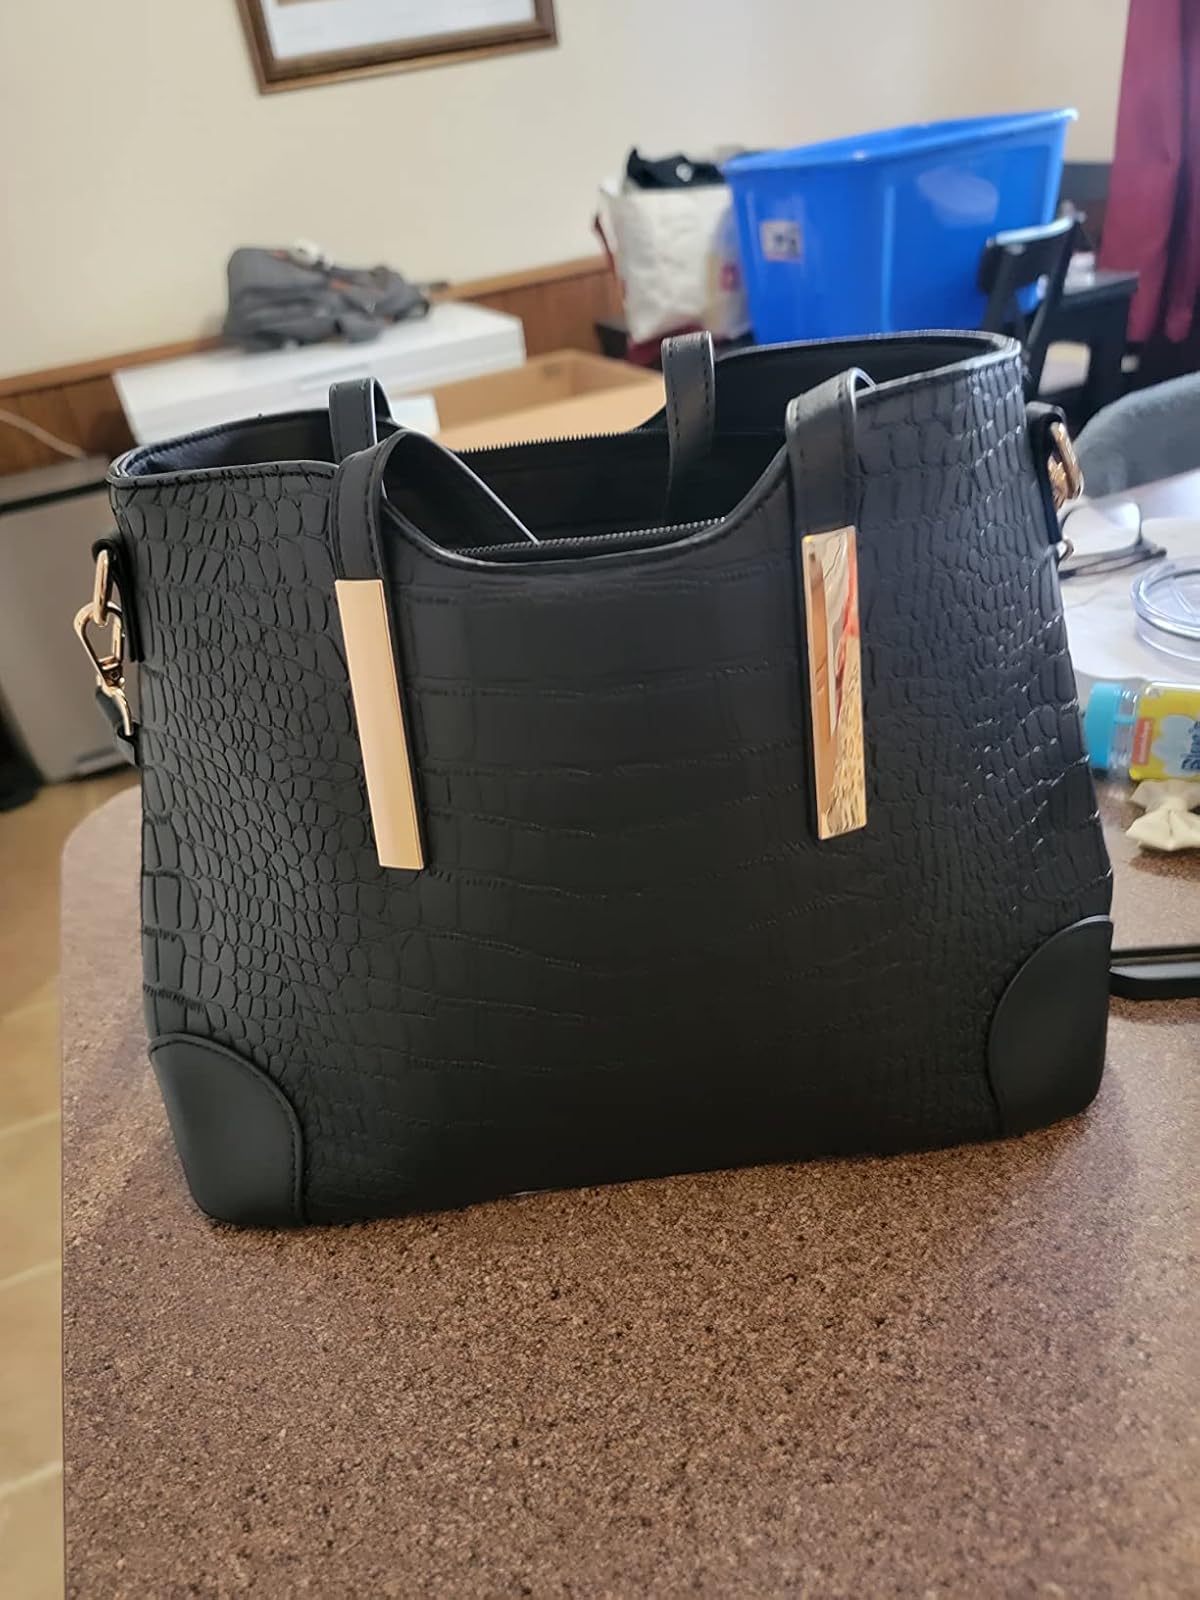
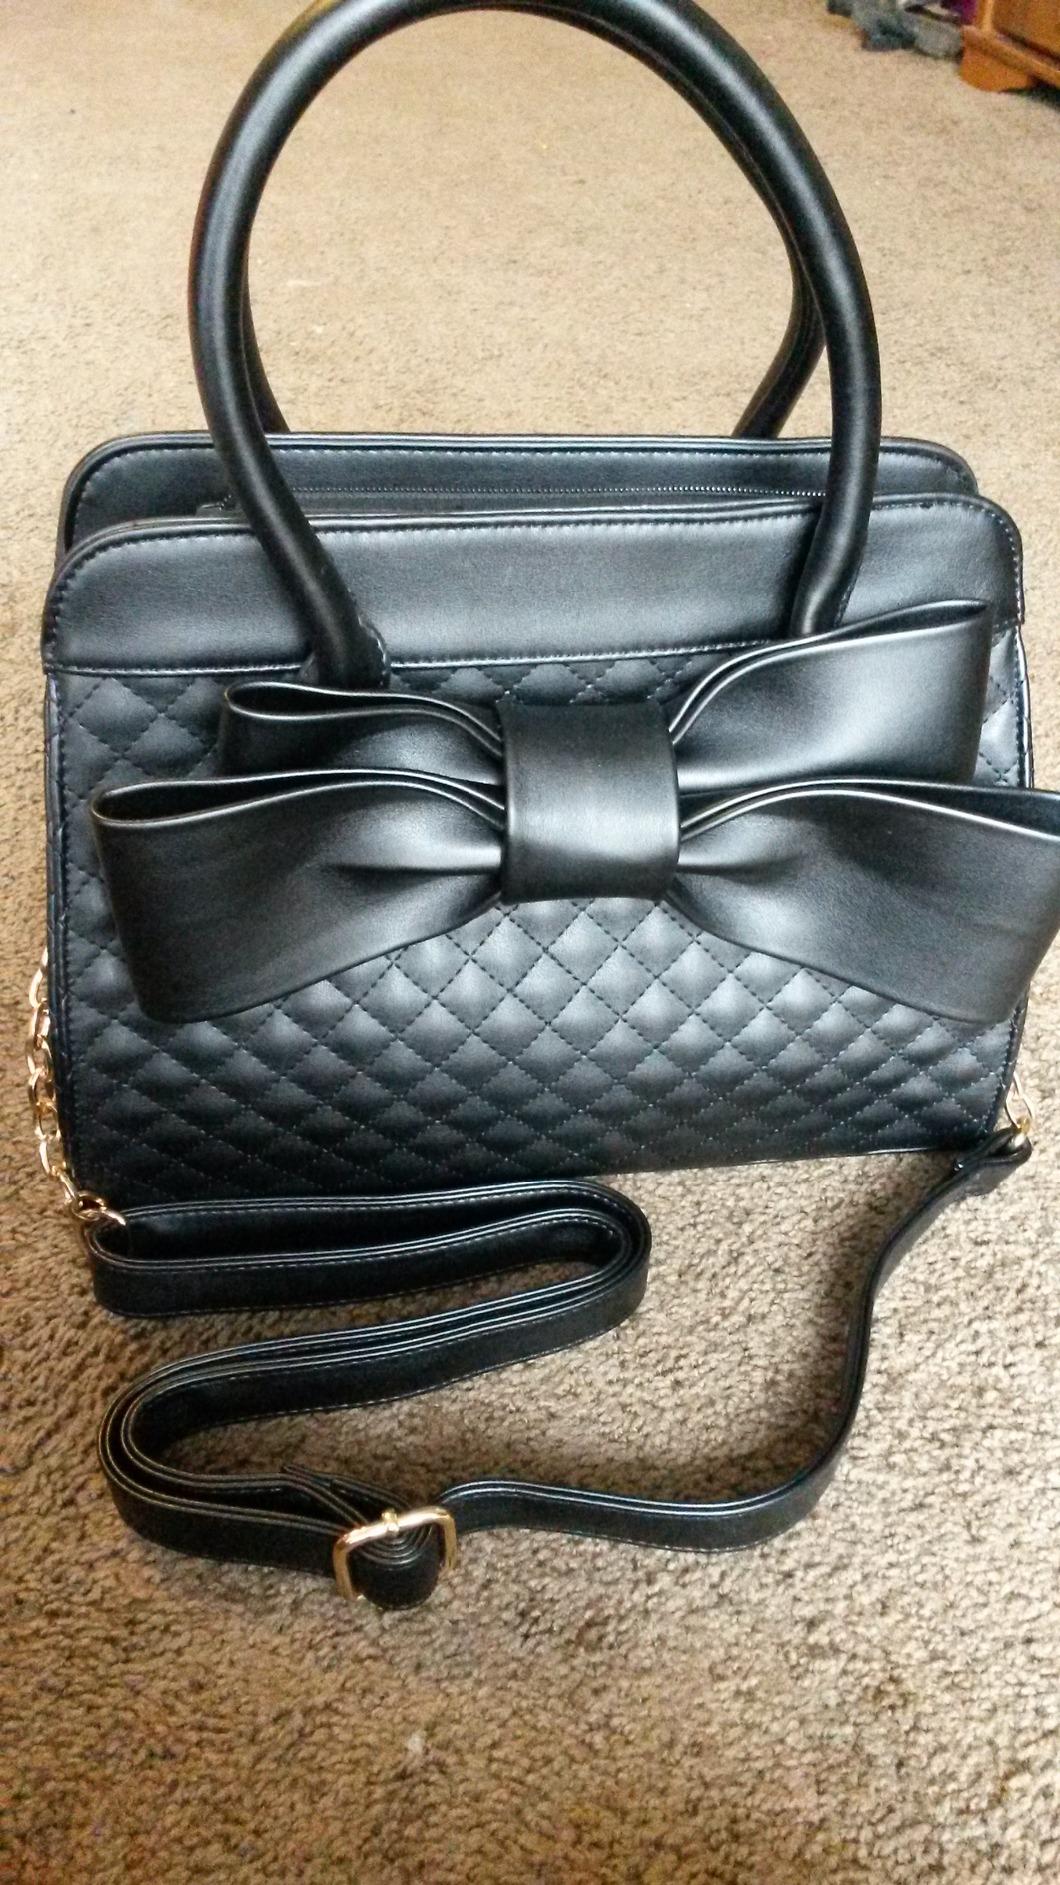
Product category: accessories_handbag
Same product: no